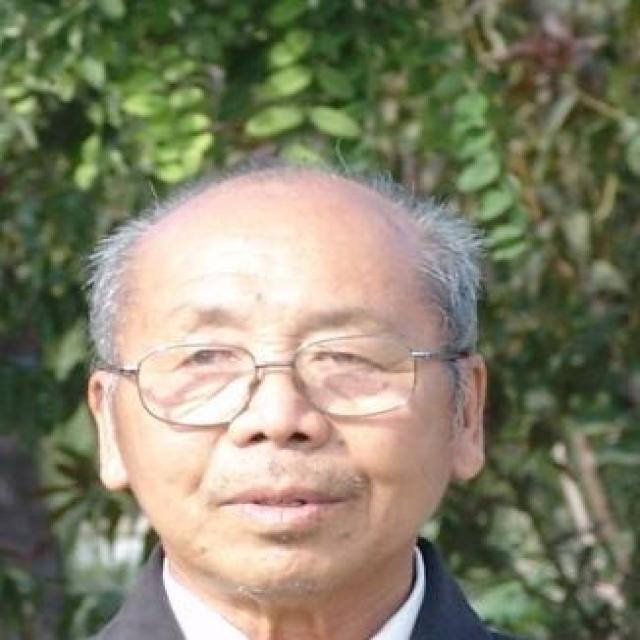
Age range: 65+